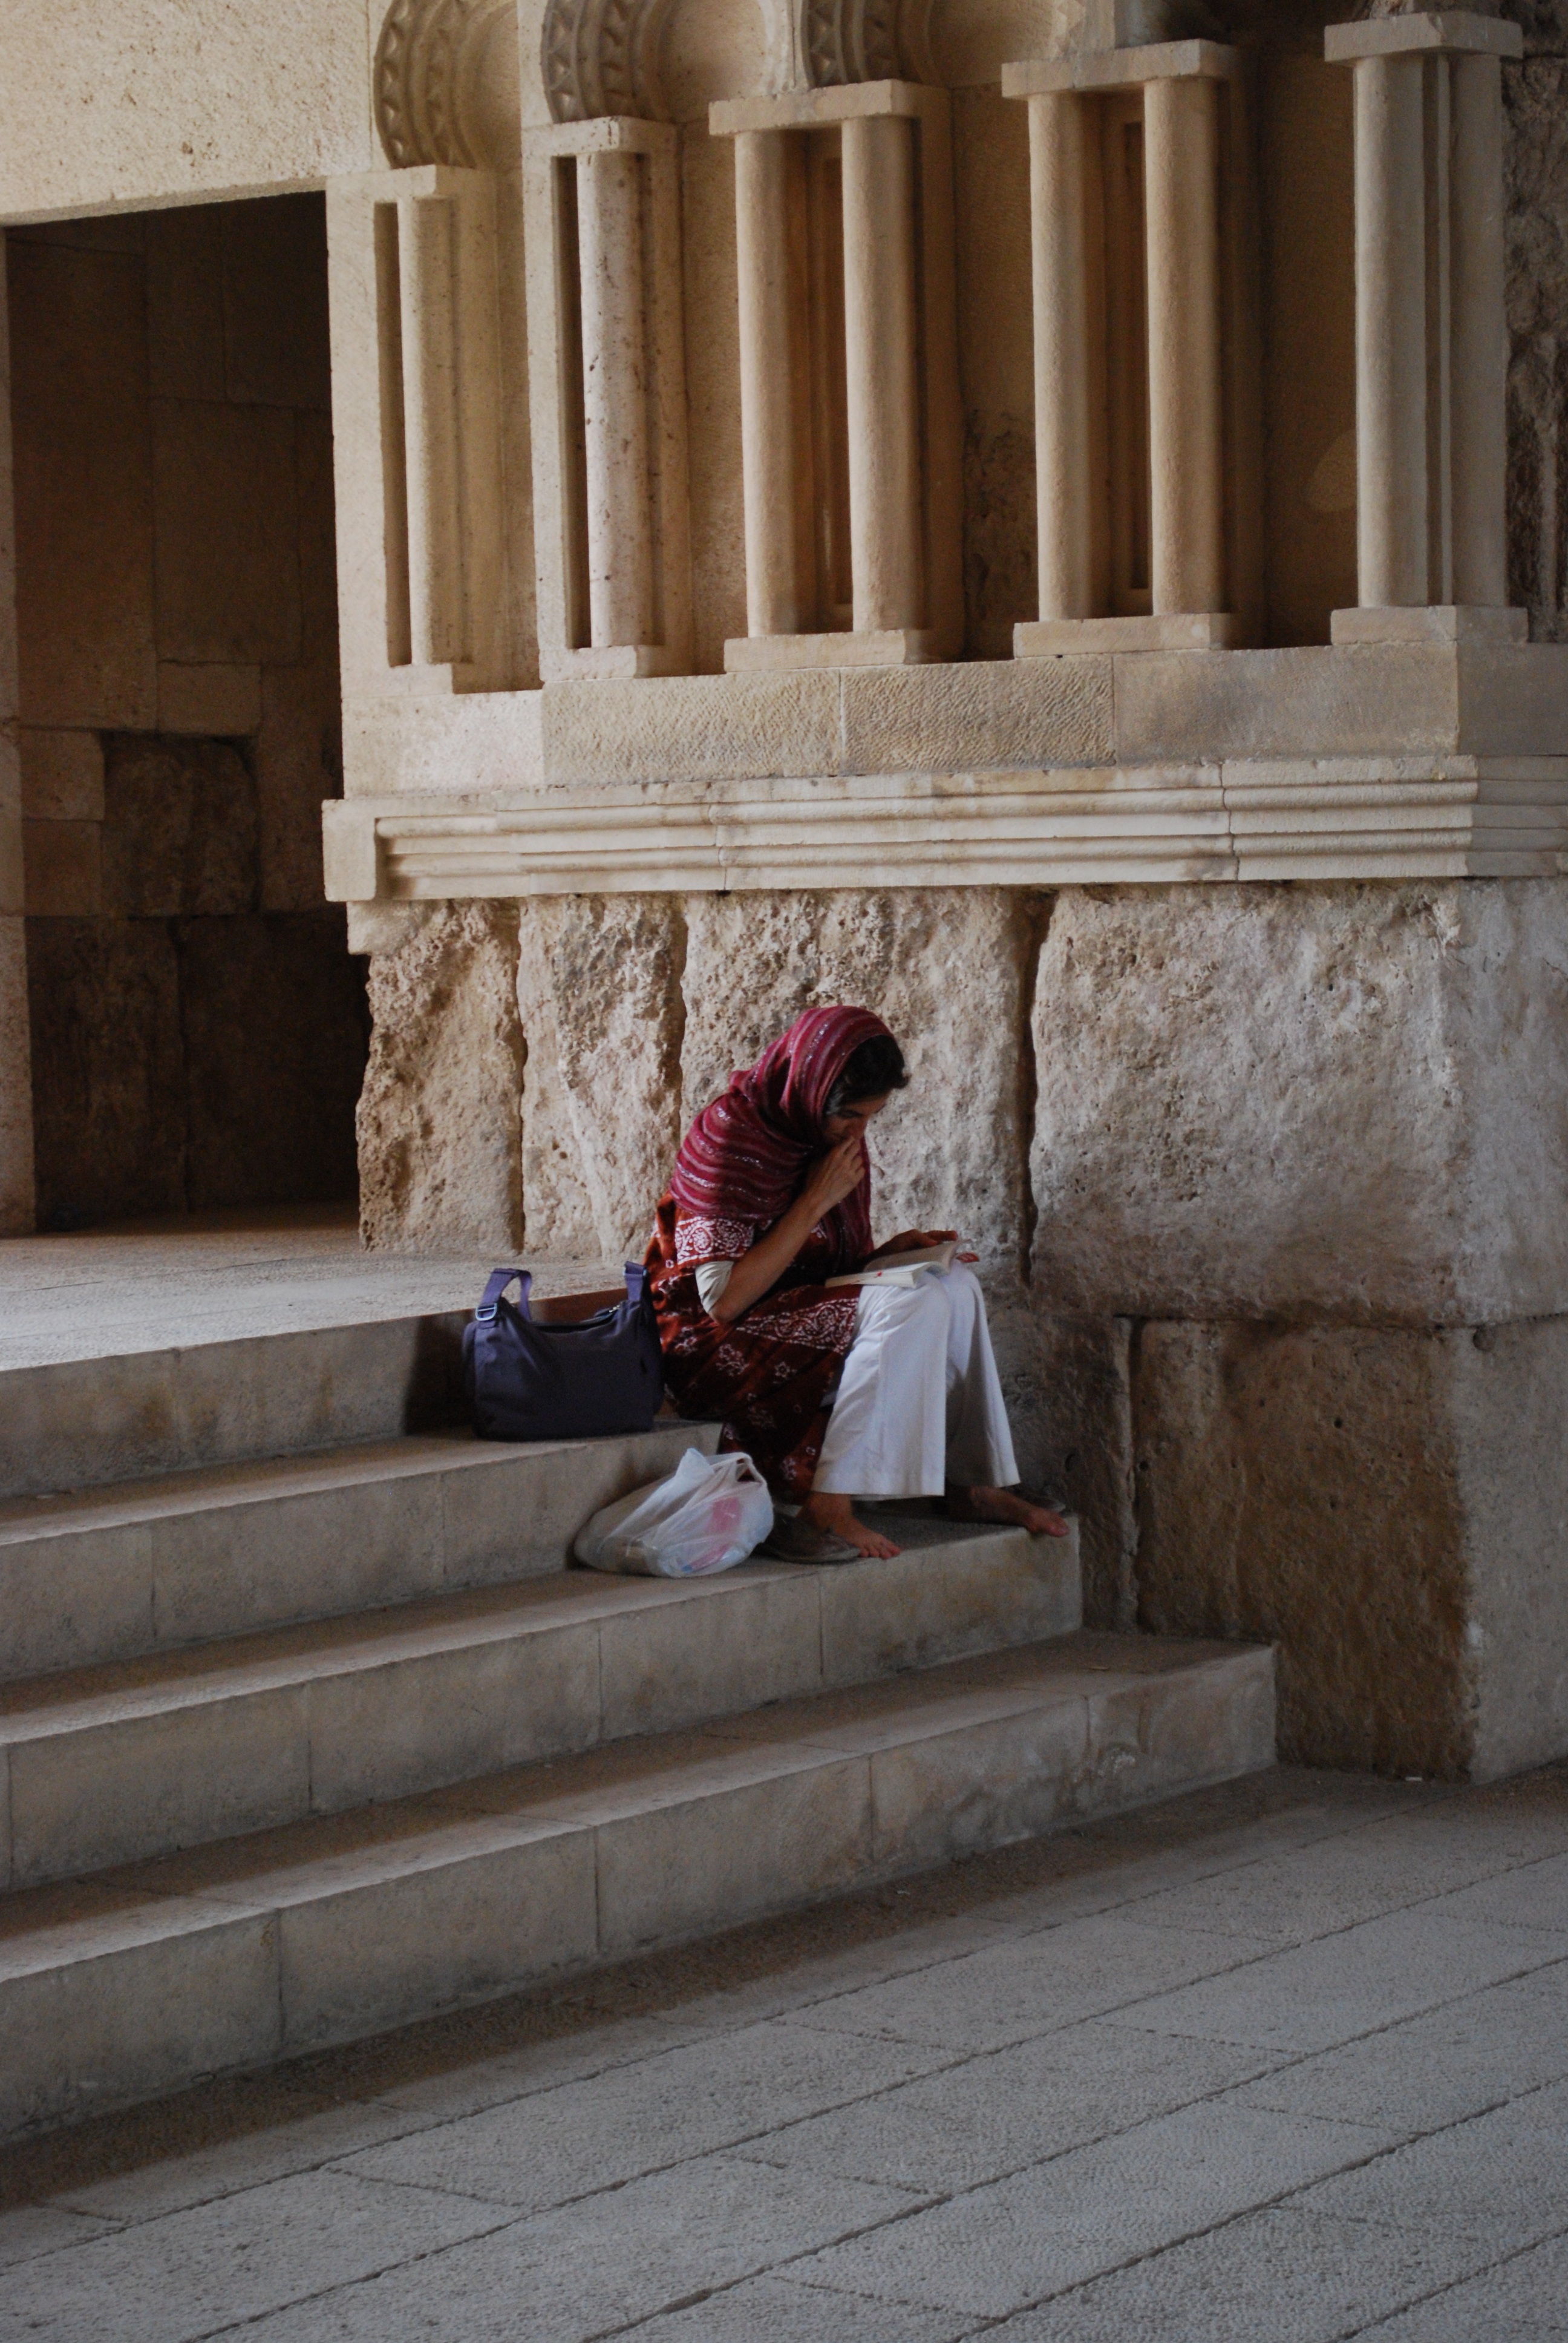
wood, woman, wall, statue, column, color, spiritual, temple, contemplative, photograph, excavation, temple complex, ancient history